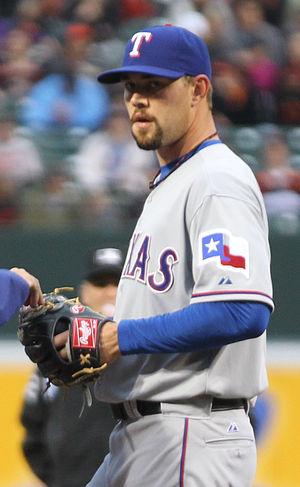
Mason Reed Tobin, né le 8 juillet 1987 à Glendive aux États-Unis, est un joueur américain de baseball évoluant en Ligue majeure avec les Rangers du Texas depuis la saison 2011.